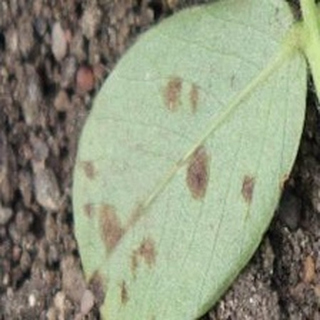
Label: groundnut_rust